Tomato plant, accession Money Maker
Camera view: tilt-top (135 deg); turntable rotation: 210 degrees
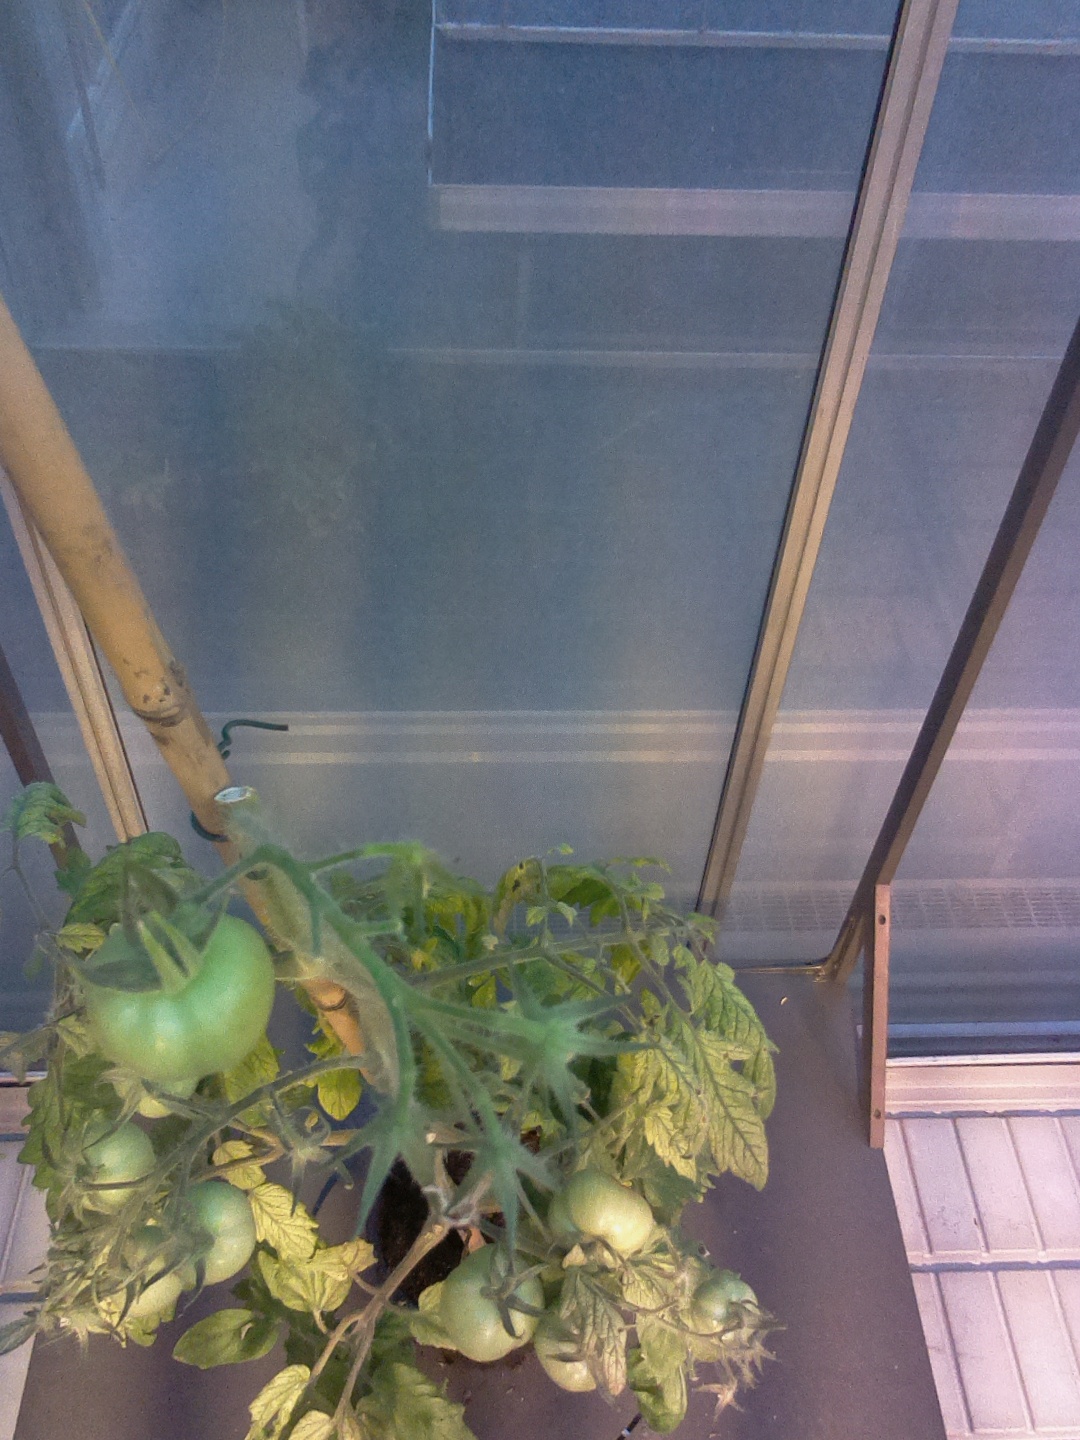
BBCH growth stage 79: 90% -100% of final fruit size